The Anchorage, St George

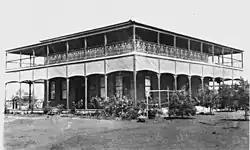
The Anchorage, St George

The Anchorage is a heritage-listed homestead at Wagoo Road, St George, Shire of Balonne, Queensland, Australia. It was built in 1903 by Arthur Bennett. It was added to the Queensland Heritage Register on 21 October 1992.